Jermaine Samuels

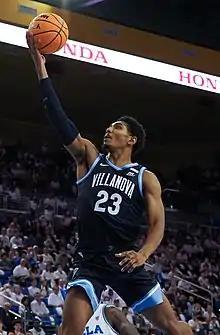
Samuels with Villanova in 2021

Jermaine Samuels Jr. (born November 13, 1998) is an American professional basketball player for the Rio Grande Valley Vipers of the NBA G League. He played college basketball for the Villanova Wildcats.